Great Lakes Airlines (Canada)

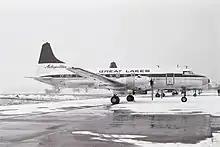
Convair 440

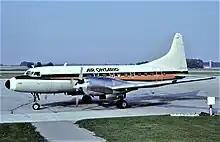
Convair 580 with Great Lakes Airlines cheatline in 1983

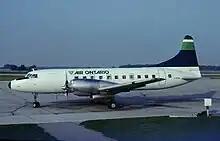
Convair 580 in 1983

Great Lakes Airlines was a regional airline in Canada. It was formed in 1958 in Sarnia, Ontario by John Blunt and by 1983 became Air Ontario Ltd. In June 1987 Air Ontario Ltd. merged with Austin Airways to form Air Ontario Inc. which in turn subsequently operated Air Canada Connector code sharing passenger flights on behalf of Air Canada with Convair 580 and de Havilland Canada DHC-8 Dash 8 series 100 and 300 turboprops. Air Ontario also operated Fokker F28 Fellowship jets at one point.